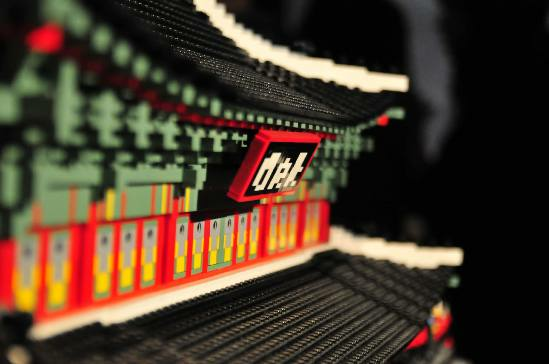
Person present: No